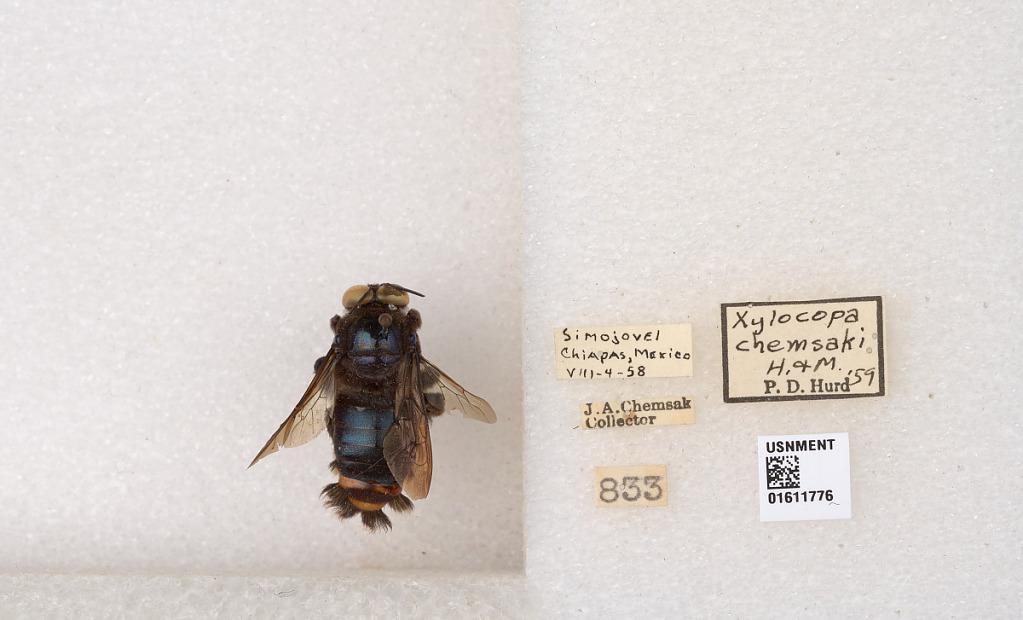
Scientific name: Xylocopa
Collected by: H. Wing
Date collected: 1958-7-4
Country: Mexico
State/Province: Chiapas
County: Simojovel
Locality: Simojovel
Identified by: Hurd, P. D.